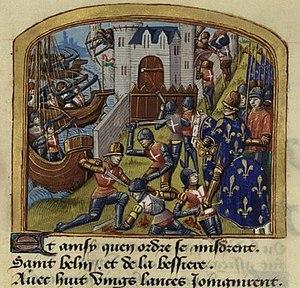
Assaut de Blaye par Dunois, in Les Vigiles de Charles VII, Martial d'Auvergne, 1484
Pierre (II) de Montferrand, né après 1410 et exécuté en juillet 1454, est un seigneur de Landiras, une branche cadette de la Maison de Montferrand. Allié du roi d'Angleterre pendant la dernière phase de la Guerre de Cent Ans et gouverneur de Blaye, les événements le placent à la tête de la résistance contre les Français pendant leur campagne de Guyenne.